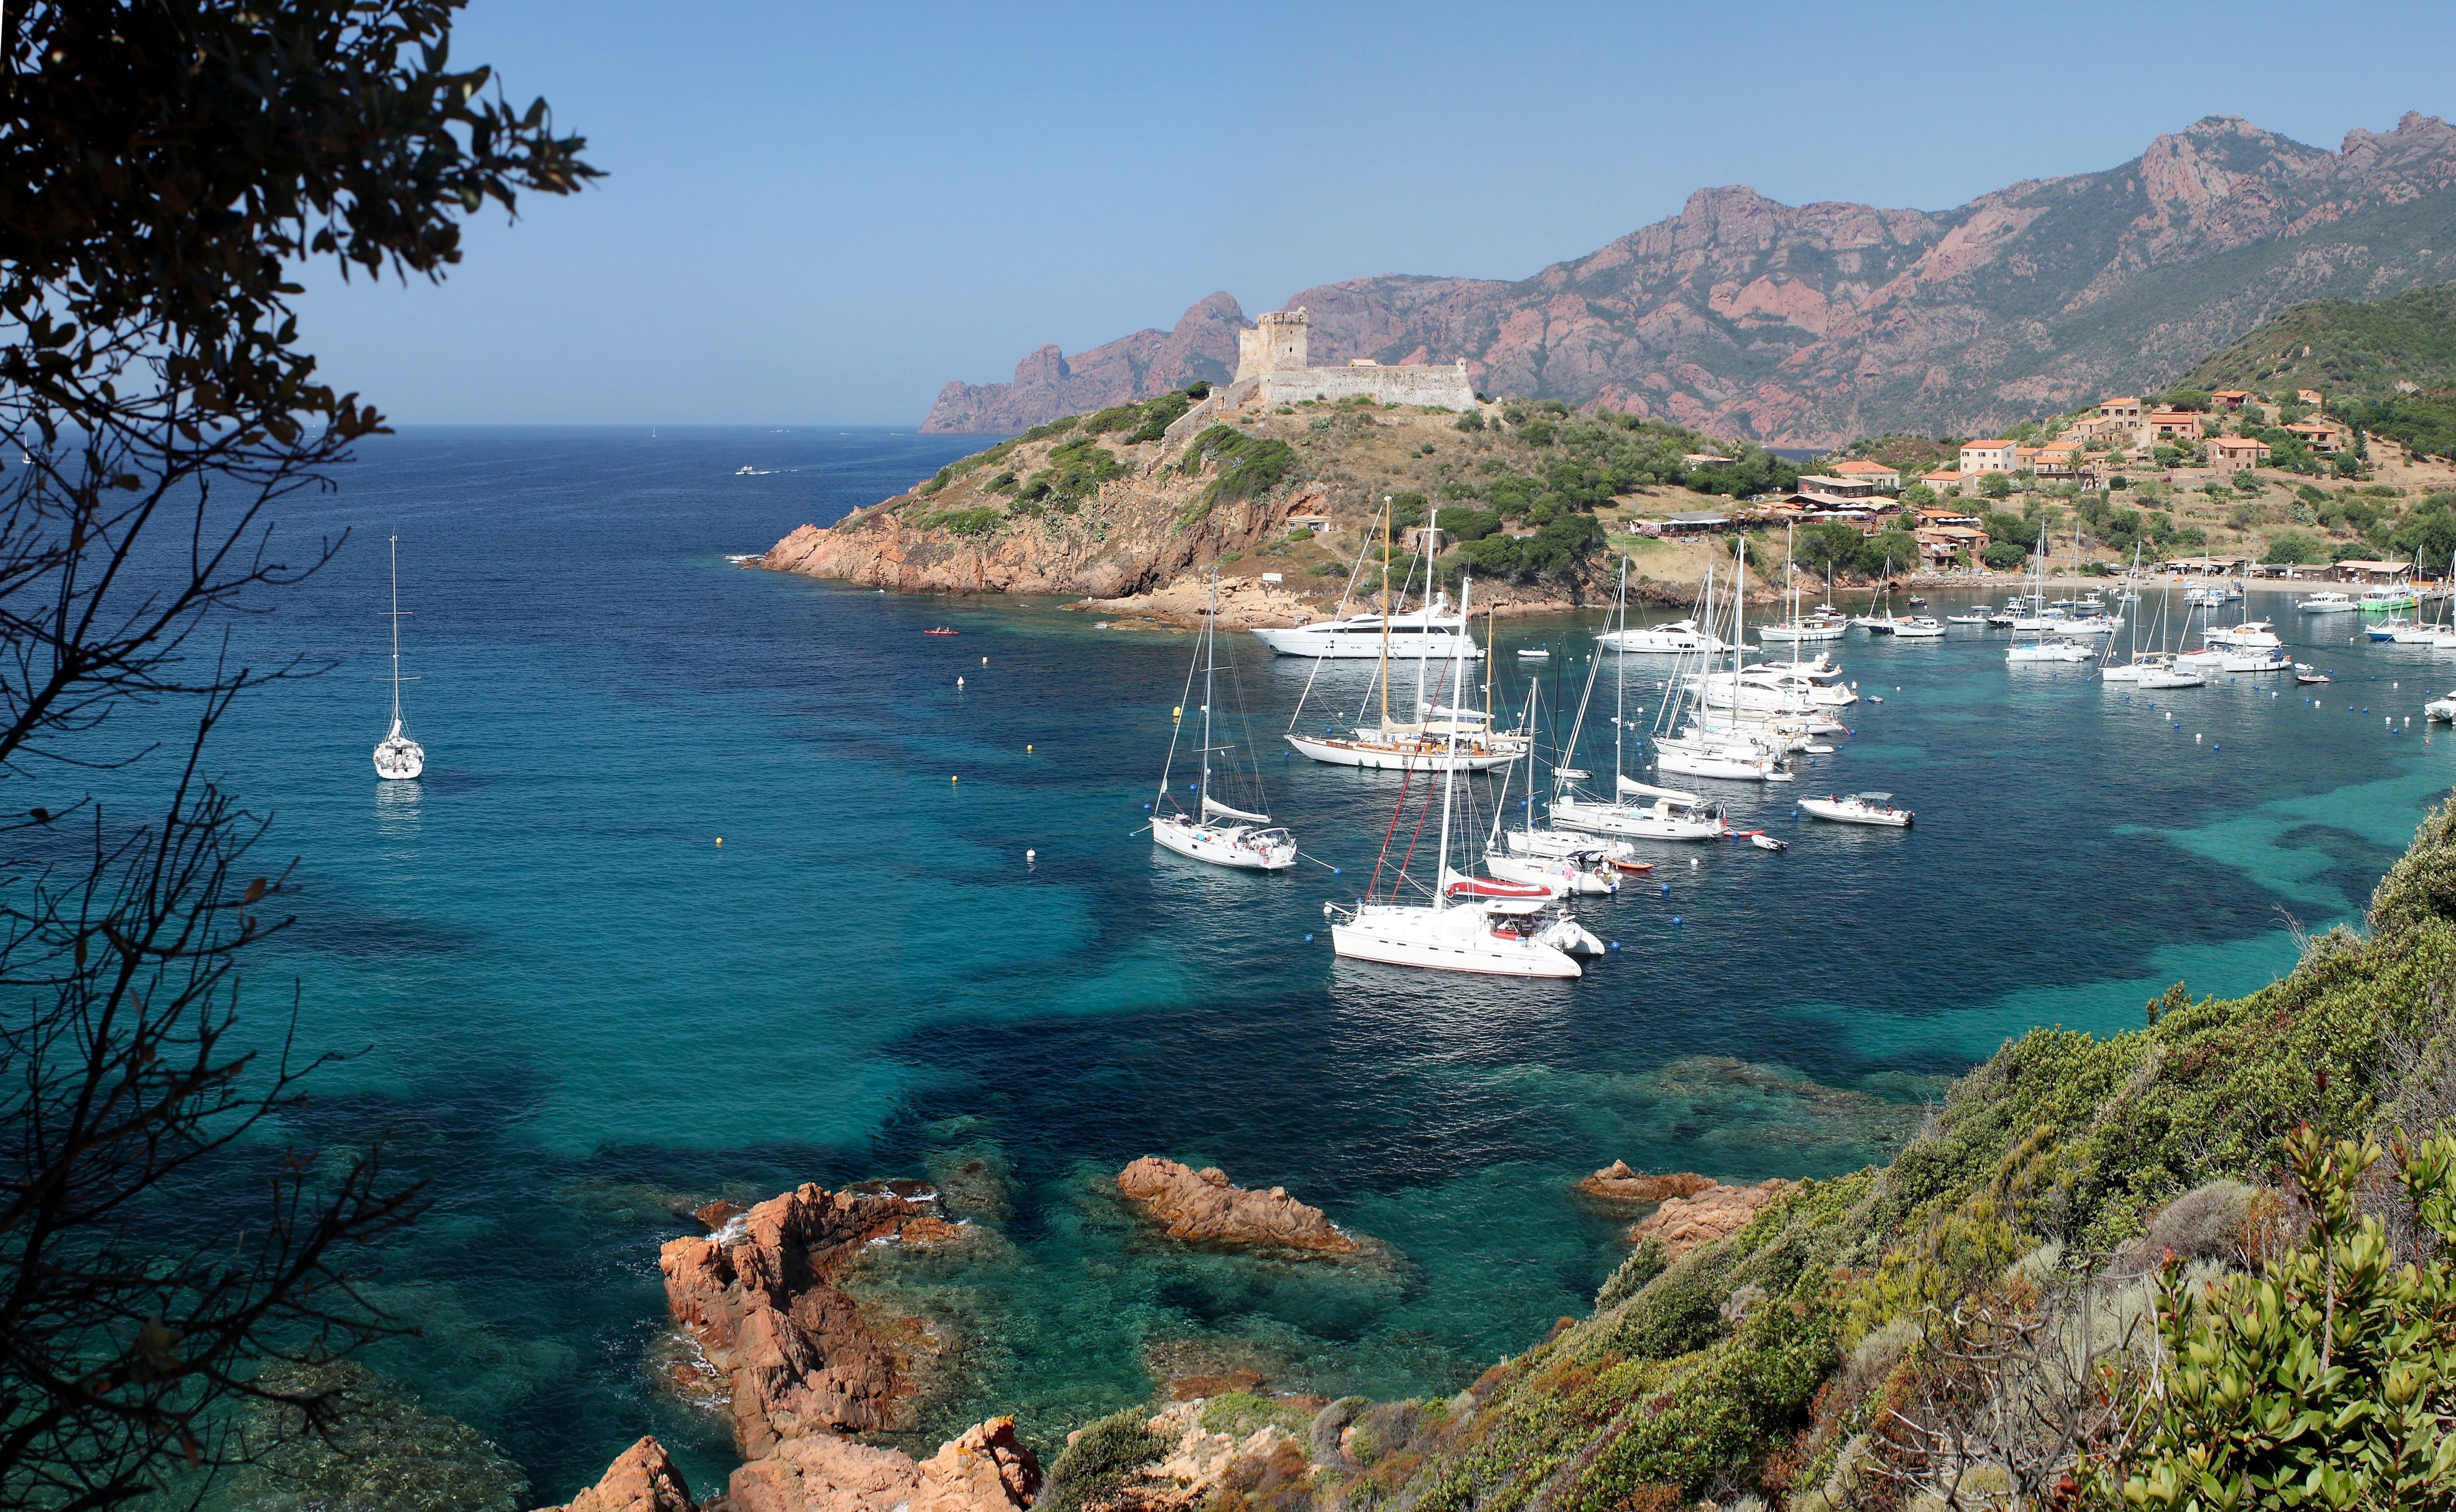
sea, coast, lake, cliff, cove, bay, fjord, terrain, body of water, cape, islet, corsican, landform, girolata, trail factor